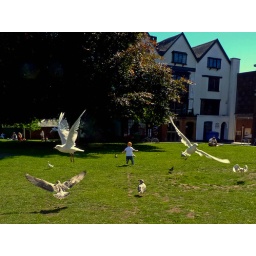
a little red haired boy chasing the birds in Exeter Devon